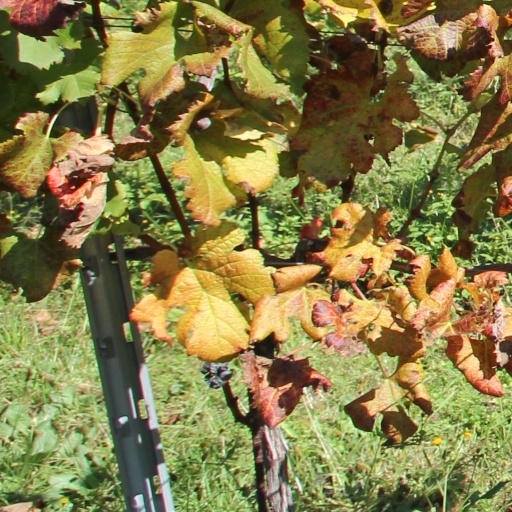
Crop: grape